List of UK top-ten singles in 1993

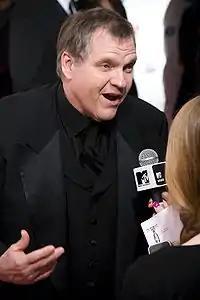
Meat Loaf (pictured in 2009) had the best-selling single of 1993 with "I'd Do Anything for Love (But I Won't Do That)", which spent fourteen weeks in the top 10, including seven weeks at number-one.

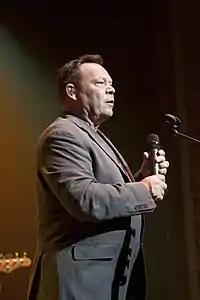
Ali Campbell (pictured in 2012) and his band UB40 went to number-one in June with their version of "Can't Help Falling in Love", which featured on the soundtrack of the movie "Sliver". It became the year's second best selling single in the UK.

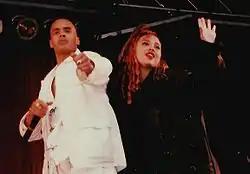
Dutch-Belgian dance group 2 Unlimited achieved three UK top 10 singles in 1993, including their only number-one hit, "No Limit", which became the UK's fourth best seller of the year.

The UK Singles Chart is one of many music charts compiled by the Official Charts Company that calculates the best-selling singles of the week in the United Kingdom. Before 2004, the chart was only based on the sales of physical singles. This list shows singles that peaked in the Top 10 of the UK Singles Chart during 1993, as well as singles which peaked in 1992 and 1994 but were in the top 10 in 1993. The entry date is when the single appeared in the top 10 for the first time (week ending, as published by the Official Charts Company, which is six days after the chart is announced).